Harmon School (Millsboro, Delaware)

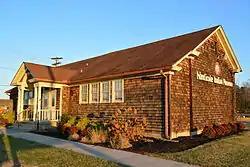

Harmon School, also known as Warwick No. 225, is a historic rural school building located near Millsboro, Sussex County, Delaware. It was built in the early 1920s, and is a one-story, frame structure with wood shingles in the Colonial Revival style. It sits on a concrete foundation and has a gable roof and large, square brick central chimney. The front facade features a central pedimented portico with four square columns and two square pilasters.